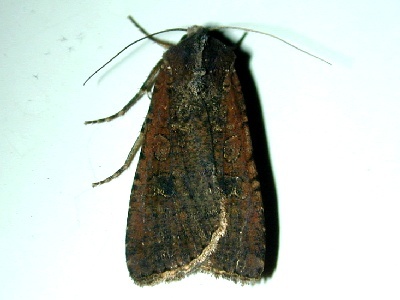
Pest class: cutworms